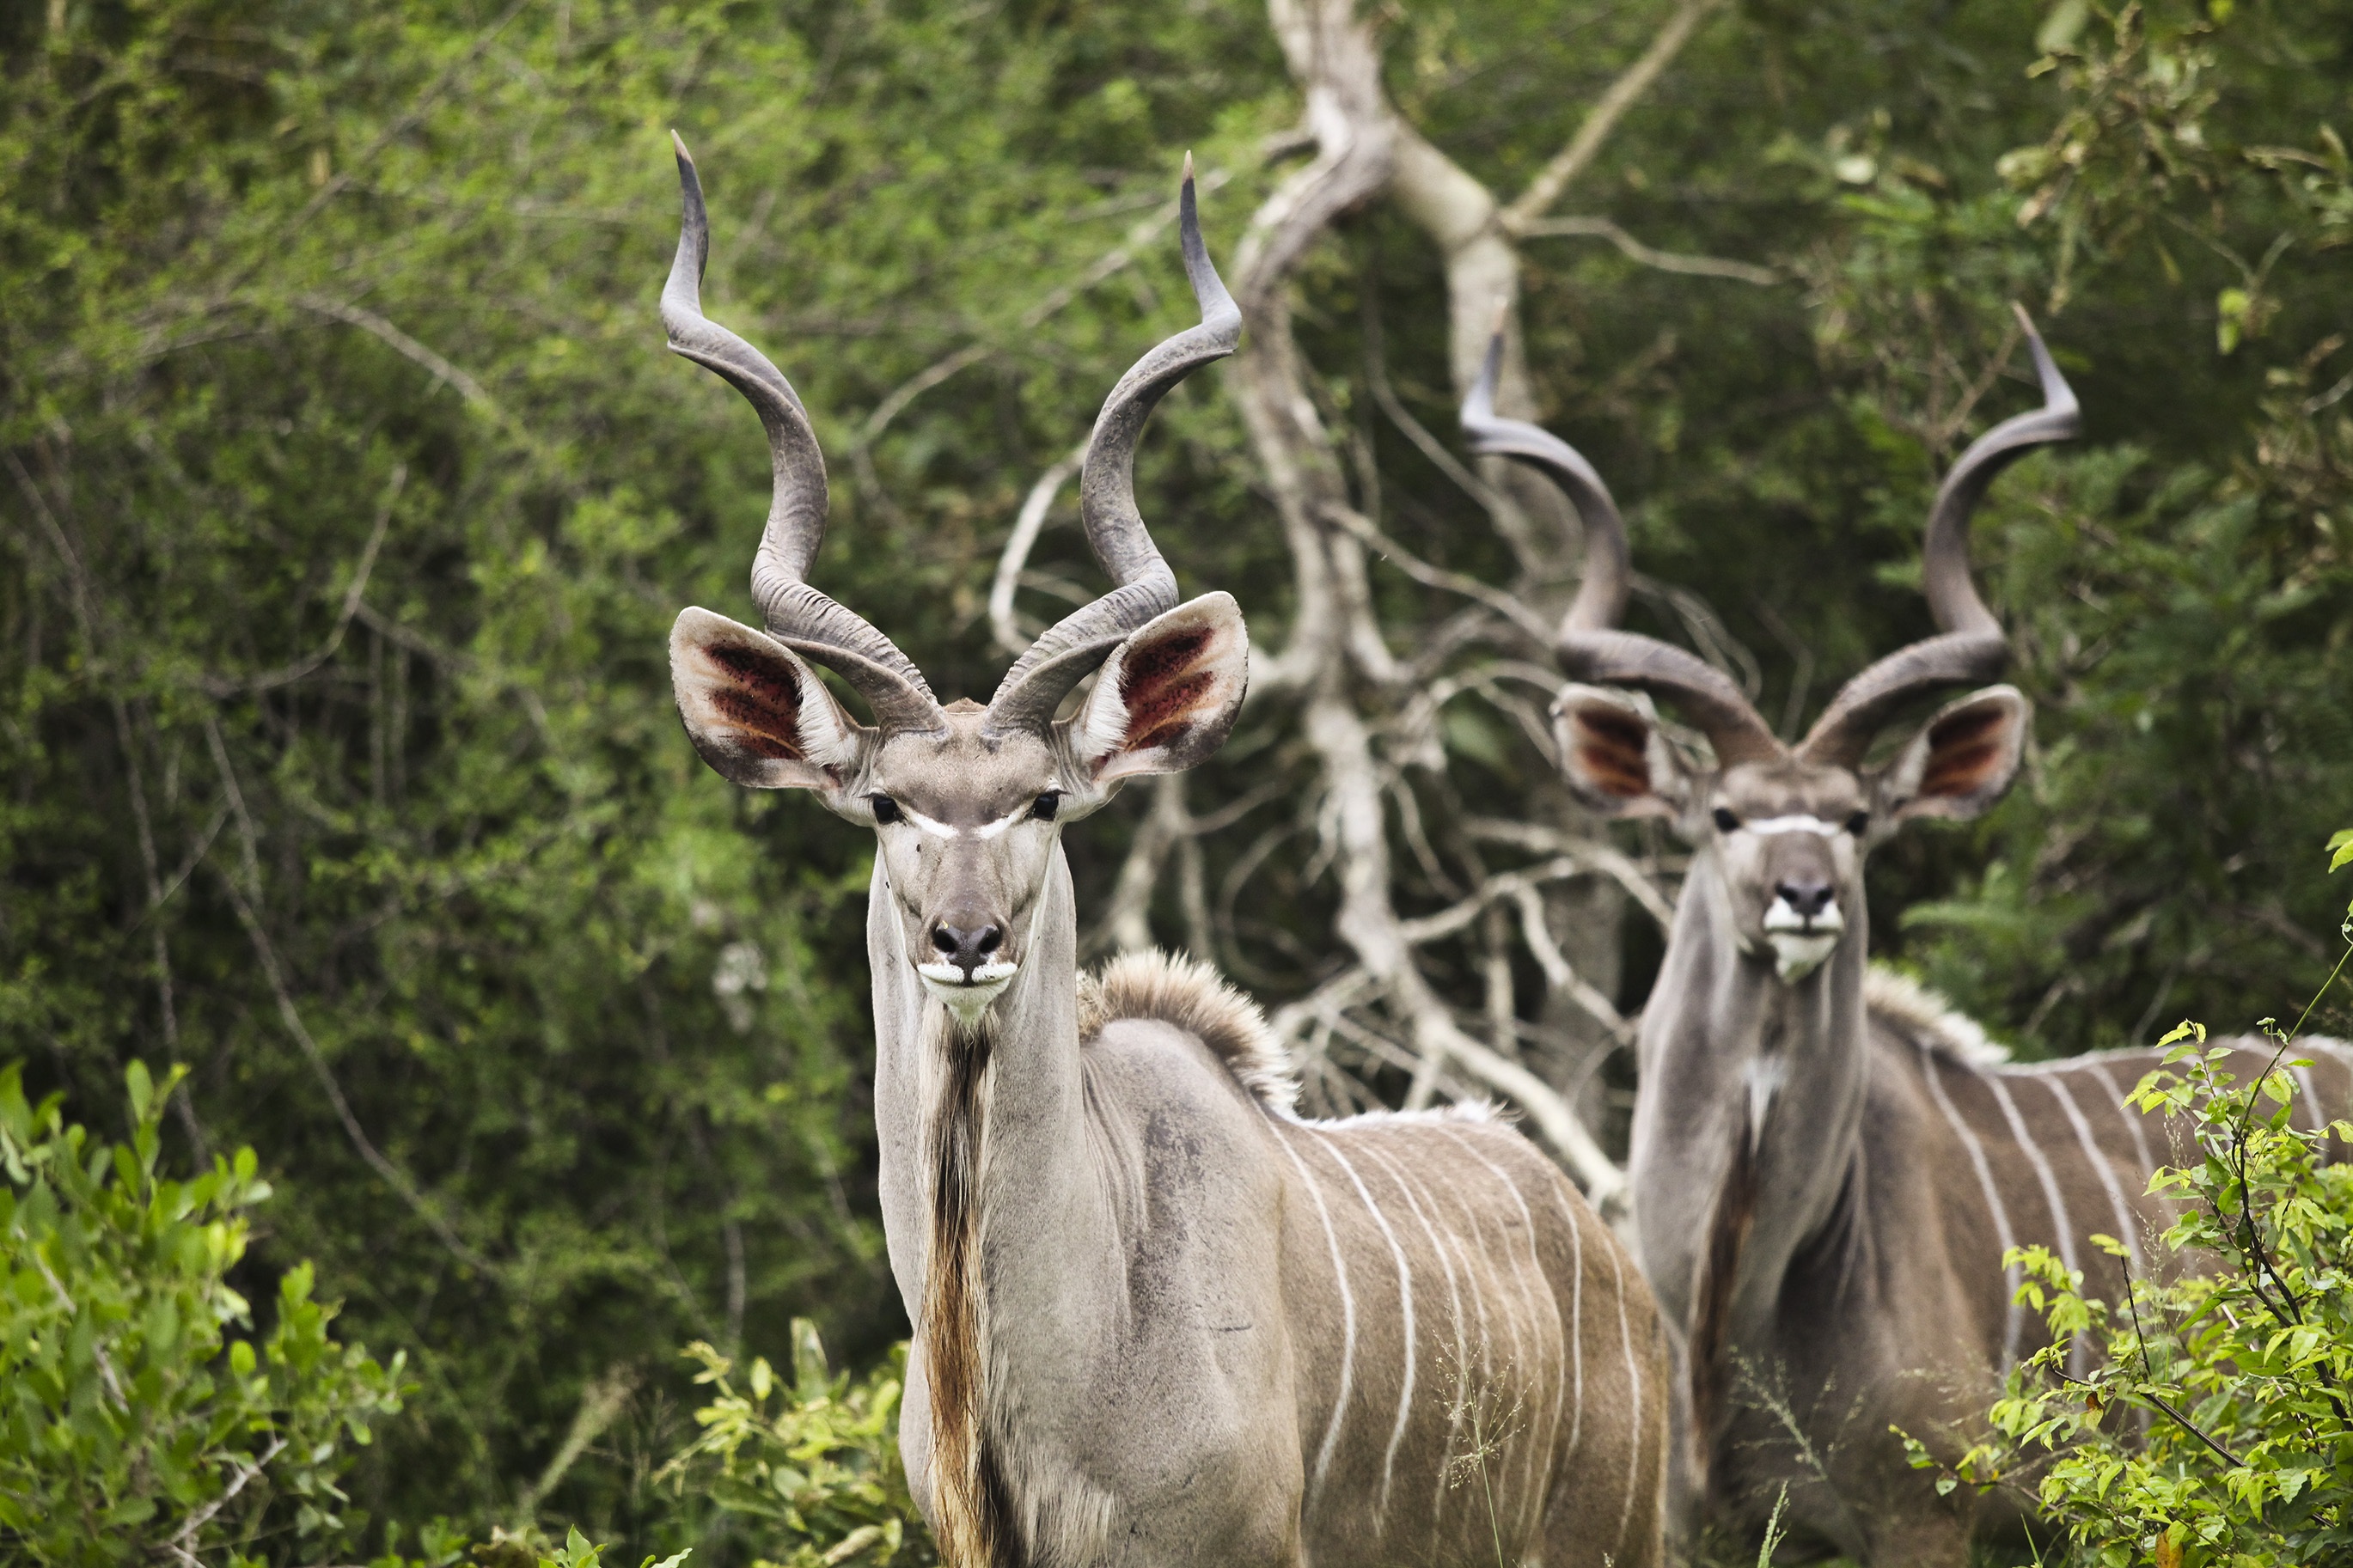
game, wildlife, wild, deer, natural, africa, mammal, fauna, antelope, animals, hunt, habitat, kudu, safari, buck, south africa, white tailed deer, kruger national park